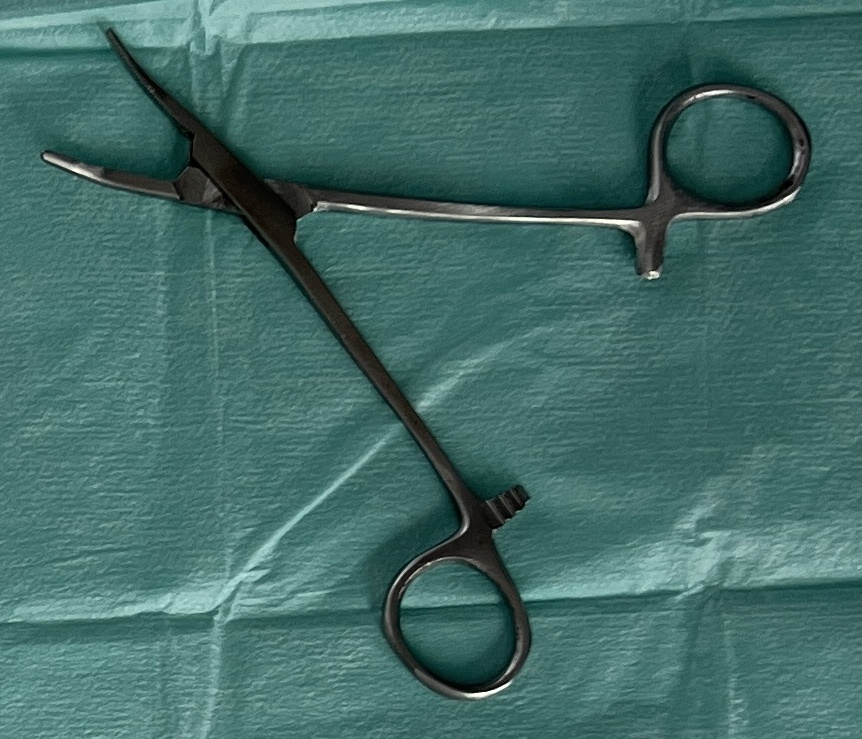
Hinged instrument state: open